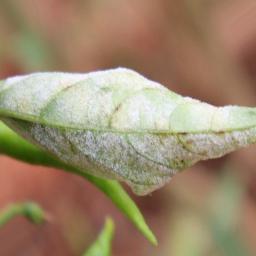
Label: powdery mildew